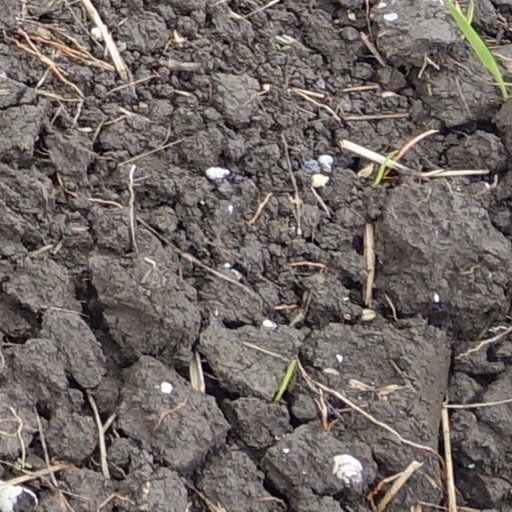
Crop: wheat